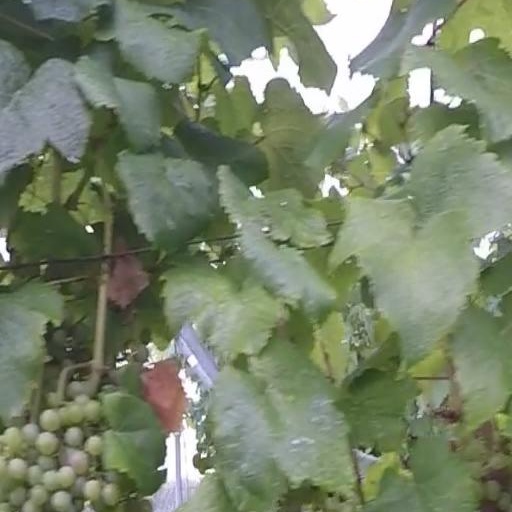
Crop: grape